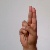
The image shows a hand gesture representing the letter 'U' in Indian Sign Language.